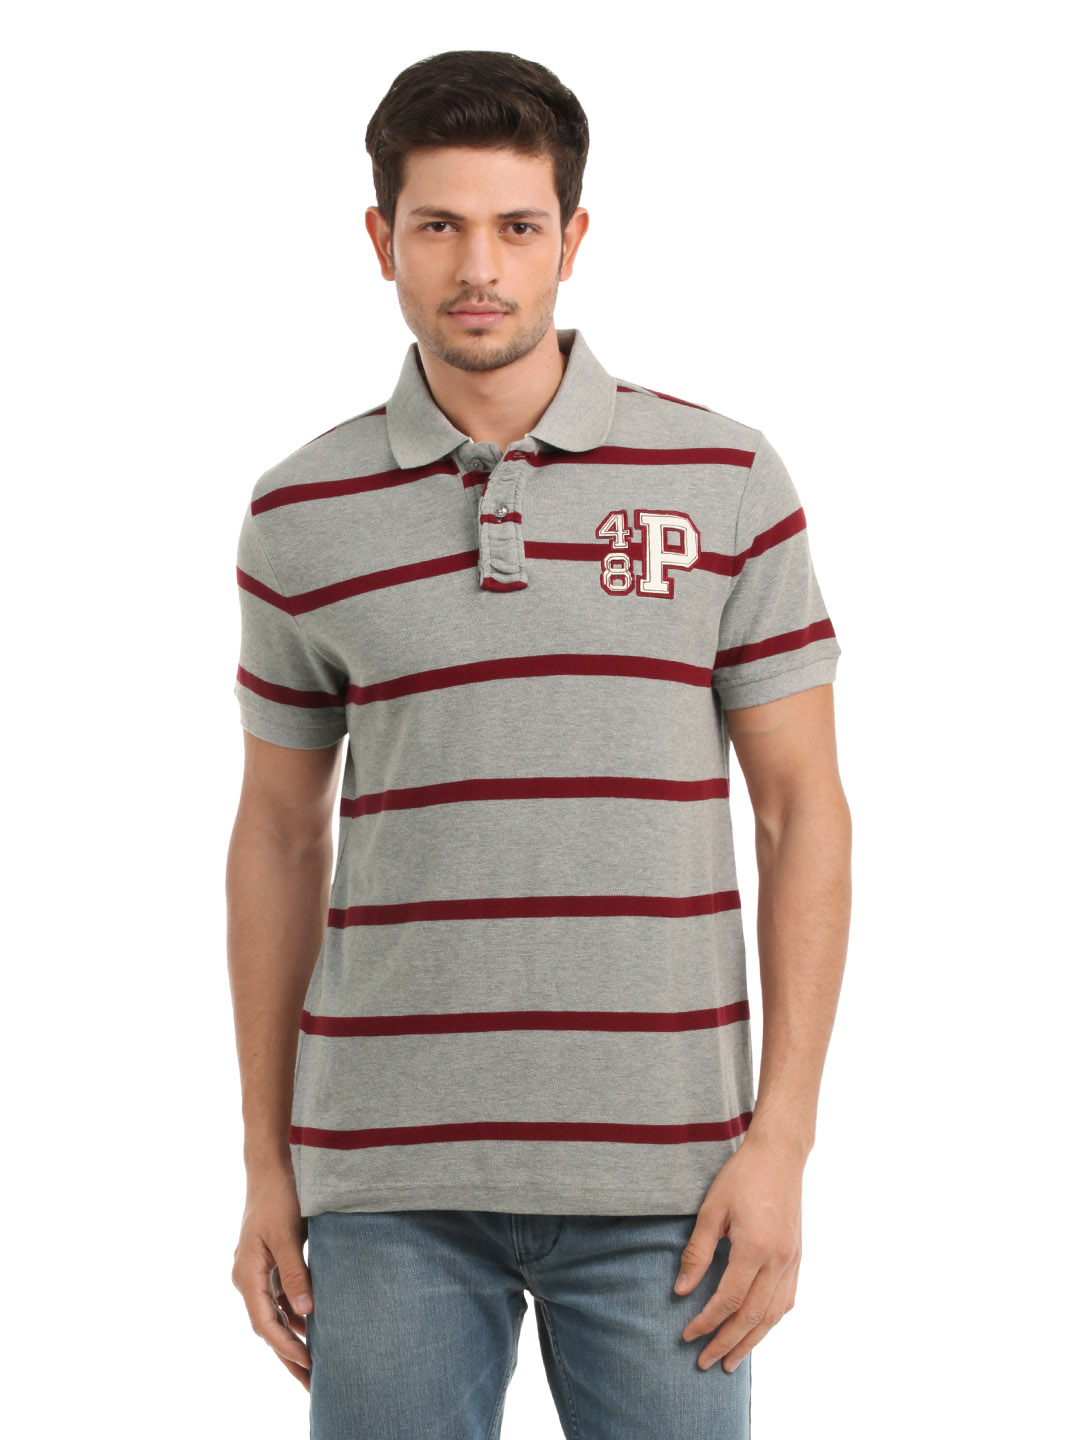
Puma Men Grey Striped Polo T-shirt
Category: Apparel / Topwear / Tshirts
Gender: Men
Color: Grey
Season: Summer 2012
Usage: Casual